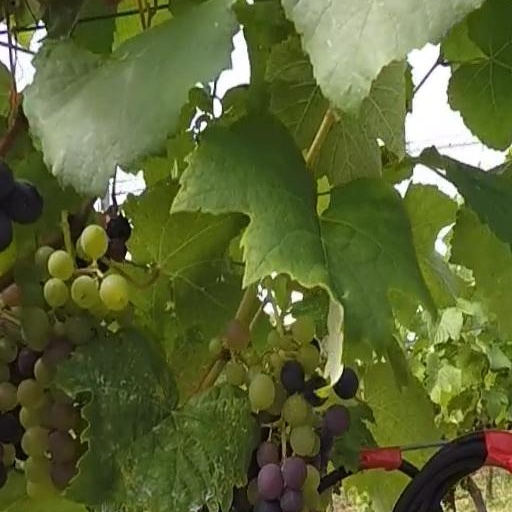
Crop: grape